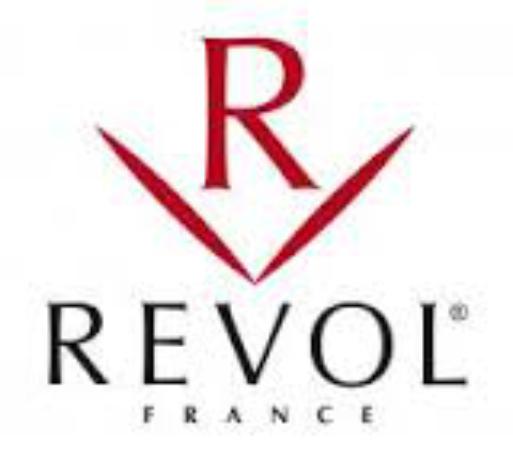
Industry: Necessities